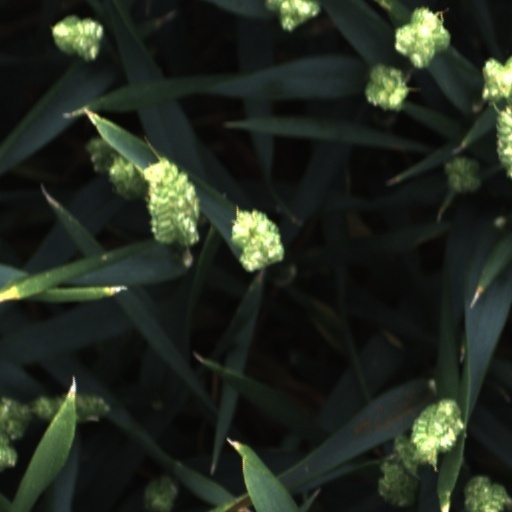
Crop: wheat